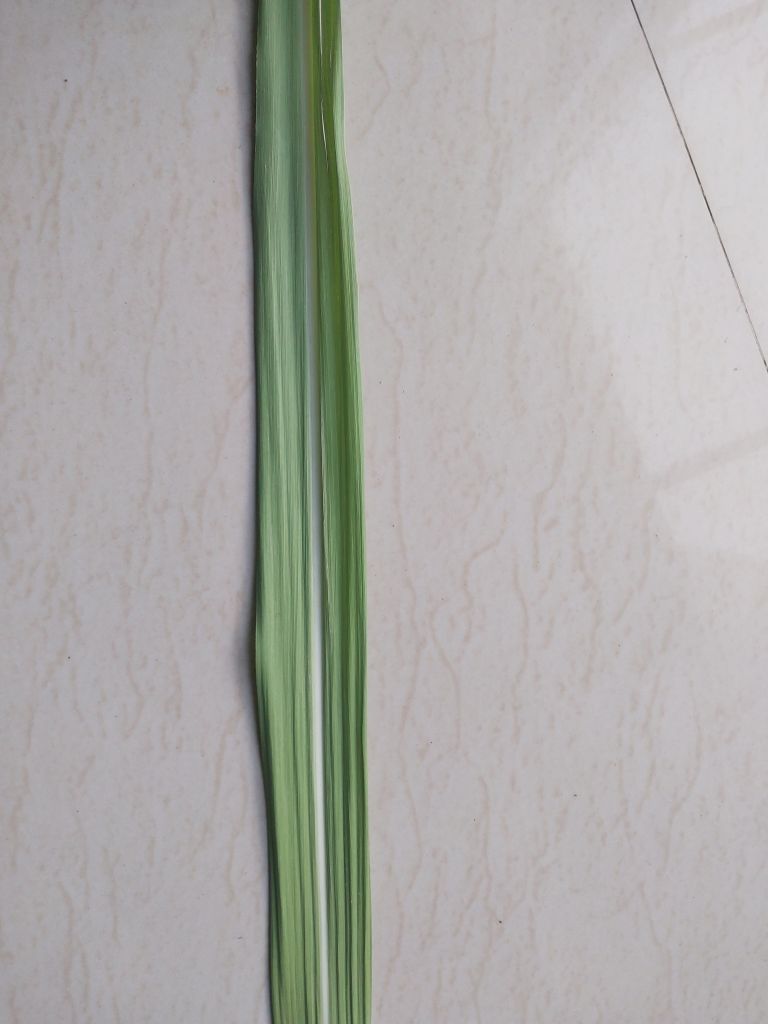
Label: Viral Disease